Henry C. Potter

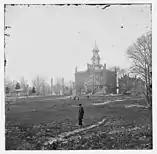

In 1854, Potter entered the Theological Seminary in Virginia located in Alexandria, Virginia. He graduated in 1857. Potter's father told him he needed to receive his theological education at this seminary.